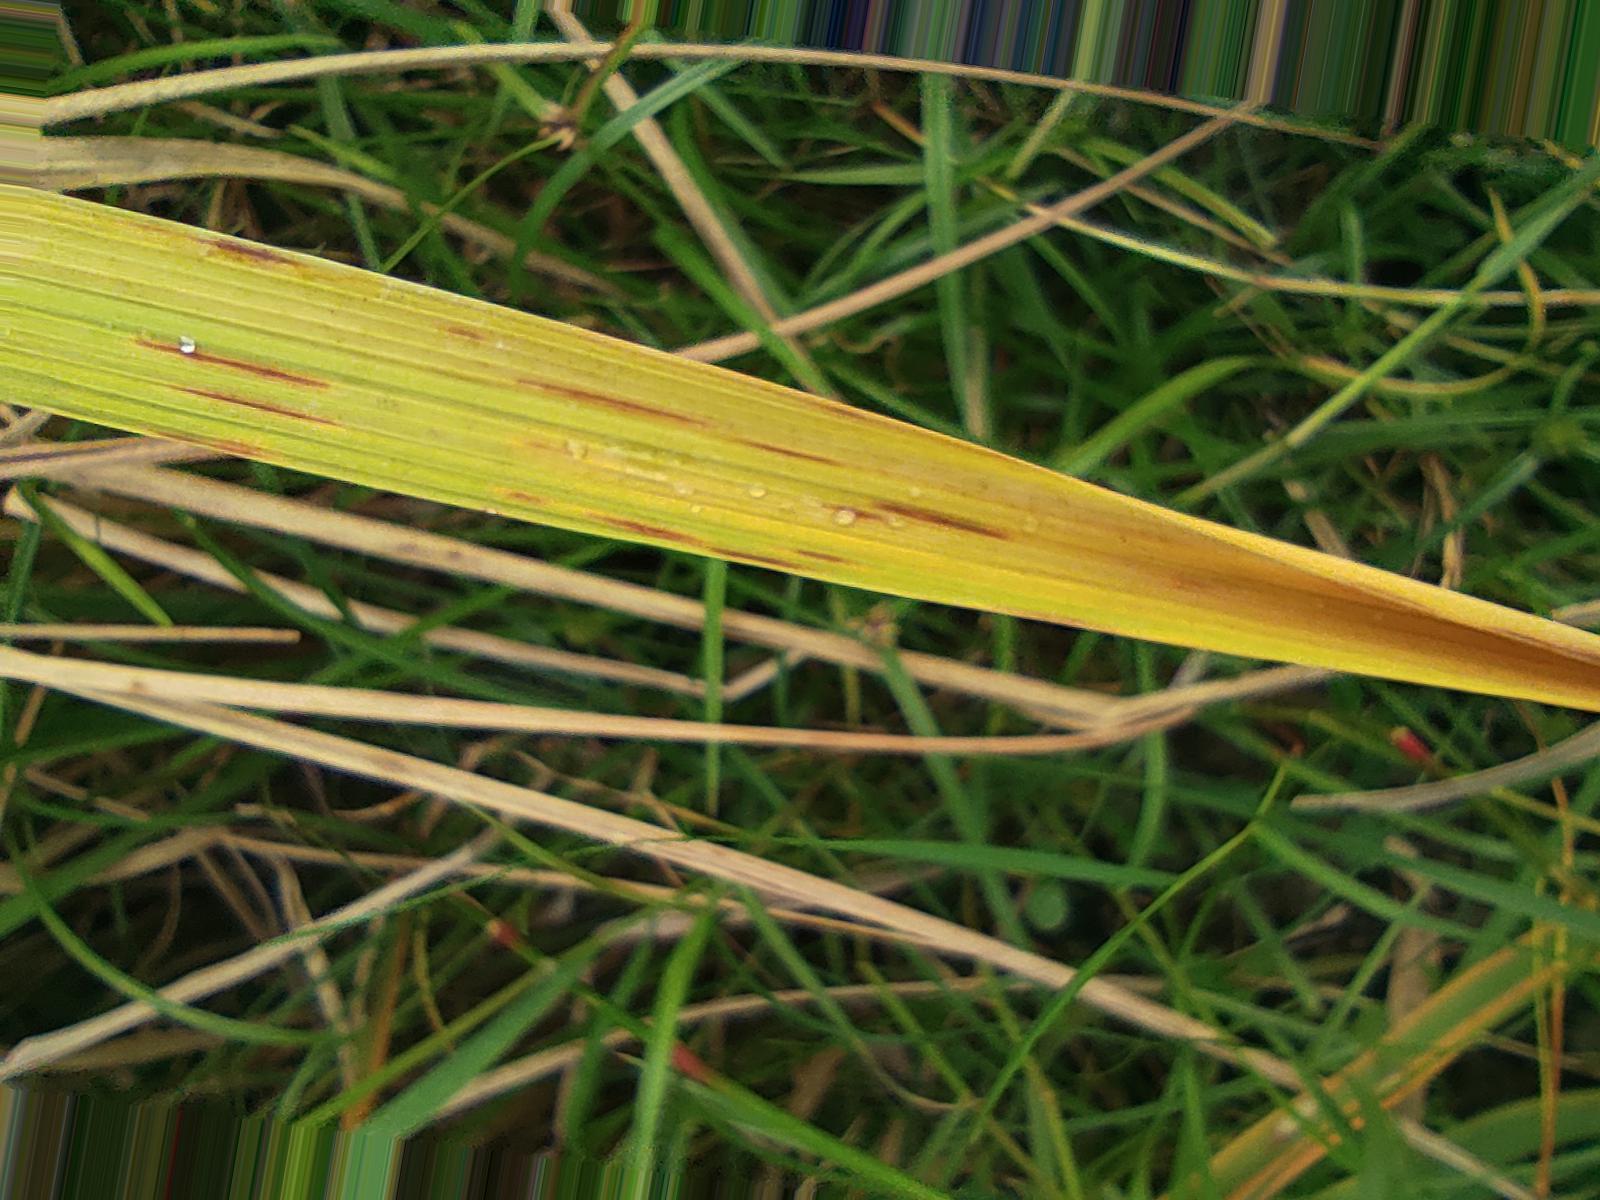
Nhãn: Bệnh Gạch Nâu ( Narrow Brown Spot )